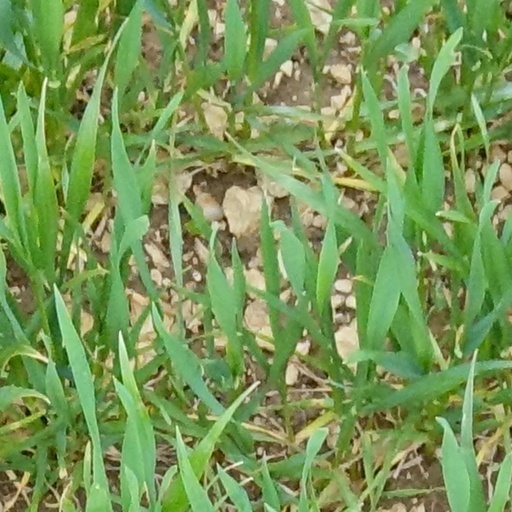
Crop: wheat